Pancetta
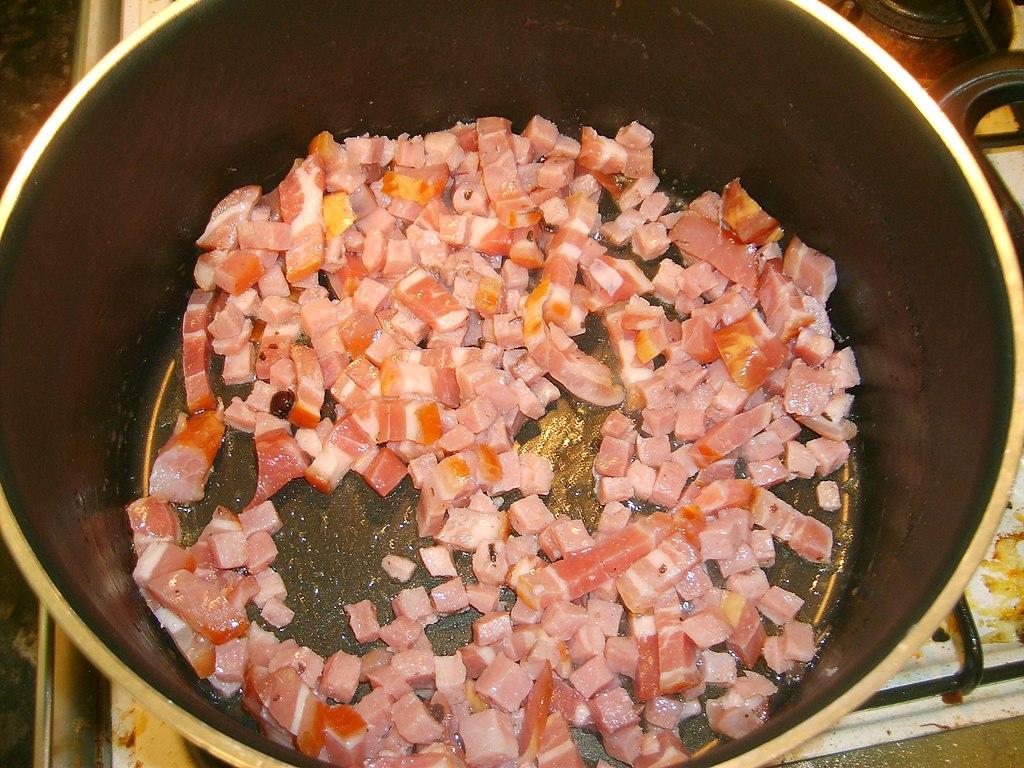
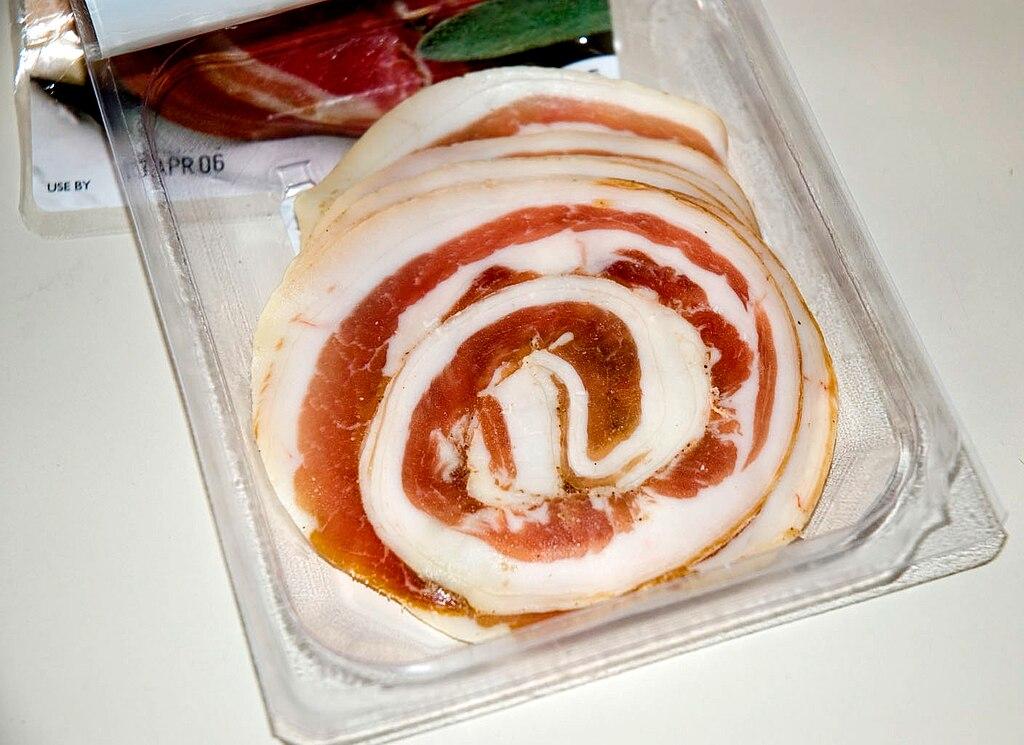
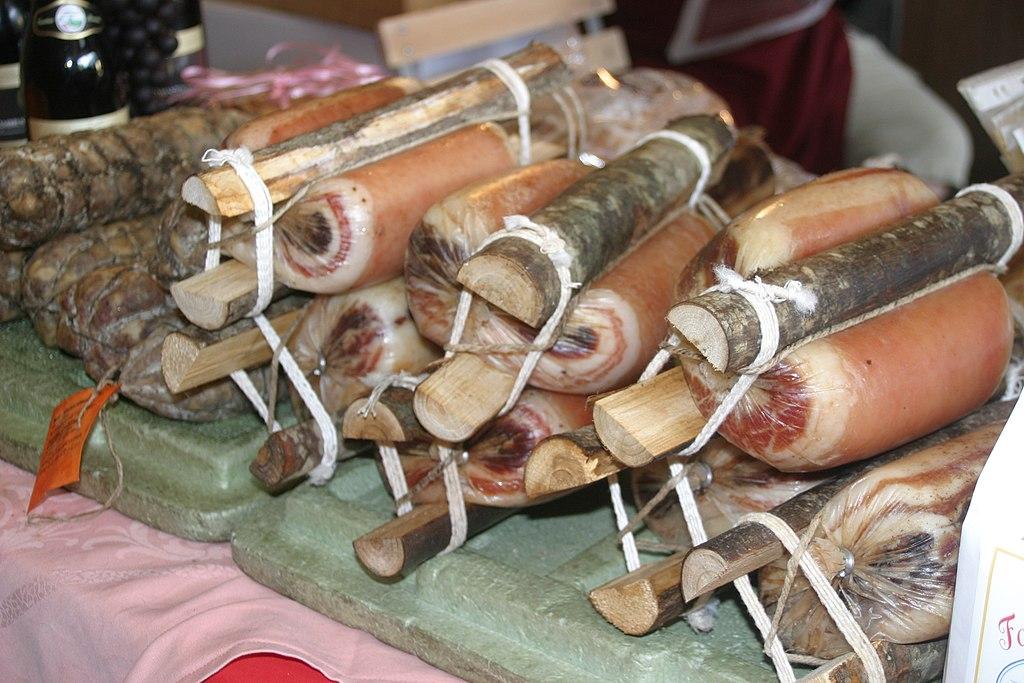
Also known as:
ar - Arabic: بانشيتا
bg - Bulgarian: Панчета
bs - Bosnian: Panceta
co - Corsican: Panzetta
cs - Czech: Pancetta
da - Danish: Pancetta
de - German: Pancetta
egl - Emiliano-Romagnolo: Pansèta
eo - Esperanto: Panĉeto
es - Spanish: Pancetta
et - Estonian: Pancetta
fa - Persian: پانشیتا
fi - Finnish: Pancetta
fr - French: Pancetta
he - Hebrew: פנצ'טה
hr - Croatian: Panceta
hy - Armenian: Պանչետա
it - Italian: Pancetta
ja - Japanese: パンチェッタ
jv - Javanese: Pancetta
ko - Korean: 판체타
ms - Malay: Pancetta
nb - Norwegian Bokmål: Pancetta
nl - Dutch: Pancetta
nn - Norwegian Nynorsk: Pancetta
pl - Polish: Pancetta
pt - Portuguese: Pancetta
ro - Romanian: Pancetta
ru - Russian: Панчетта
sh - Serbo-Croatian: Panceta
sk - Slovak: Pancetta
sv - Swedish: Pancetta
uk - Ukrainian: Панчета
yue - Cantonese: 意式煙肉
Category: meat (smoked pork)
Cuisine: Italian
Associated cuisines: Italian
Area: Italy
Countries: Italy
Region: Southern Europe, , , ,
A salt-cured pork belly meat product